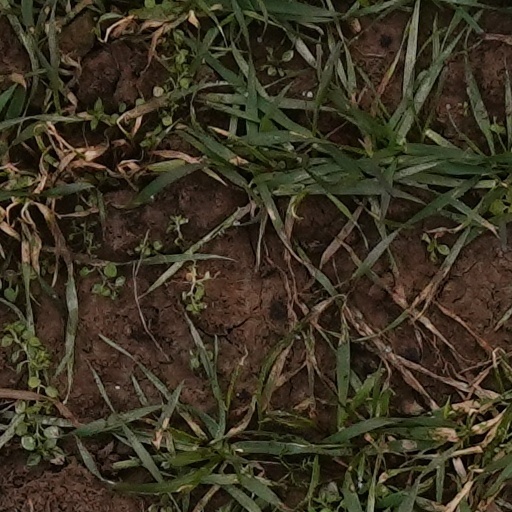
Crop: wheat